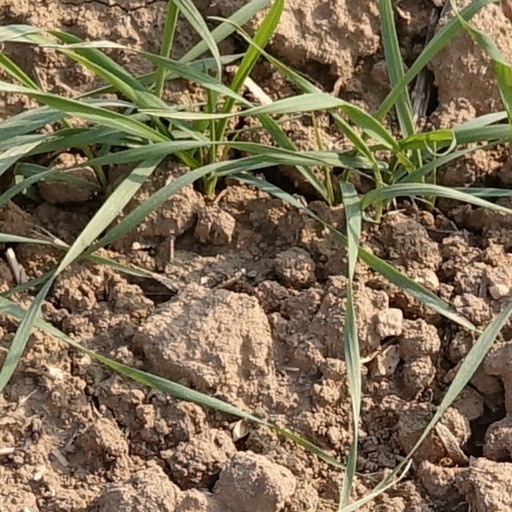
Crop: wheat